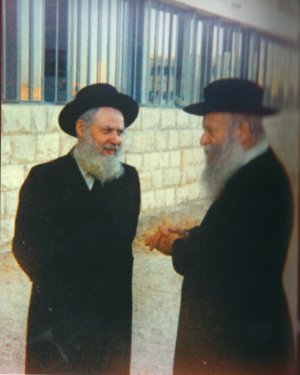
Zvi Yehouda Kook, né le 23 avril 1891 à Žeimelis et mort le 9 mars 1982 à Jérusalem, est un rabbin et une figure du mouvement sioniste religieux israélien et plus spécifiquement du Hardal. C'était aussi le rosh yeshiva de la yechiva israélienne Mercaz HaRav. Il était le fils du célèbre rabbin Abraham Isaac Kook et fut nommé en hommage au mentor de son père, rabbi Naftali Zvi Yehuda Berlin, le Netziv